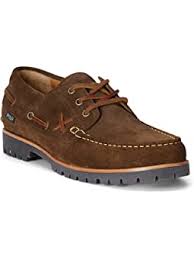
Label: Boat